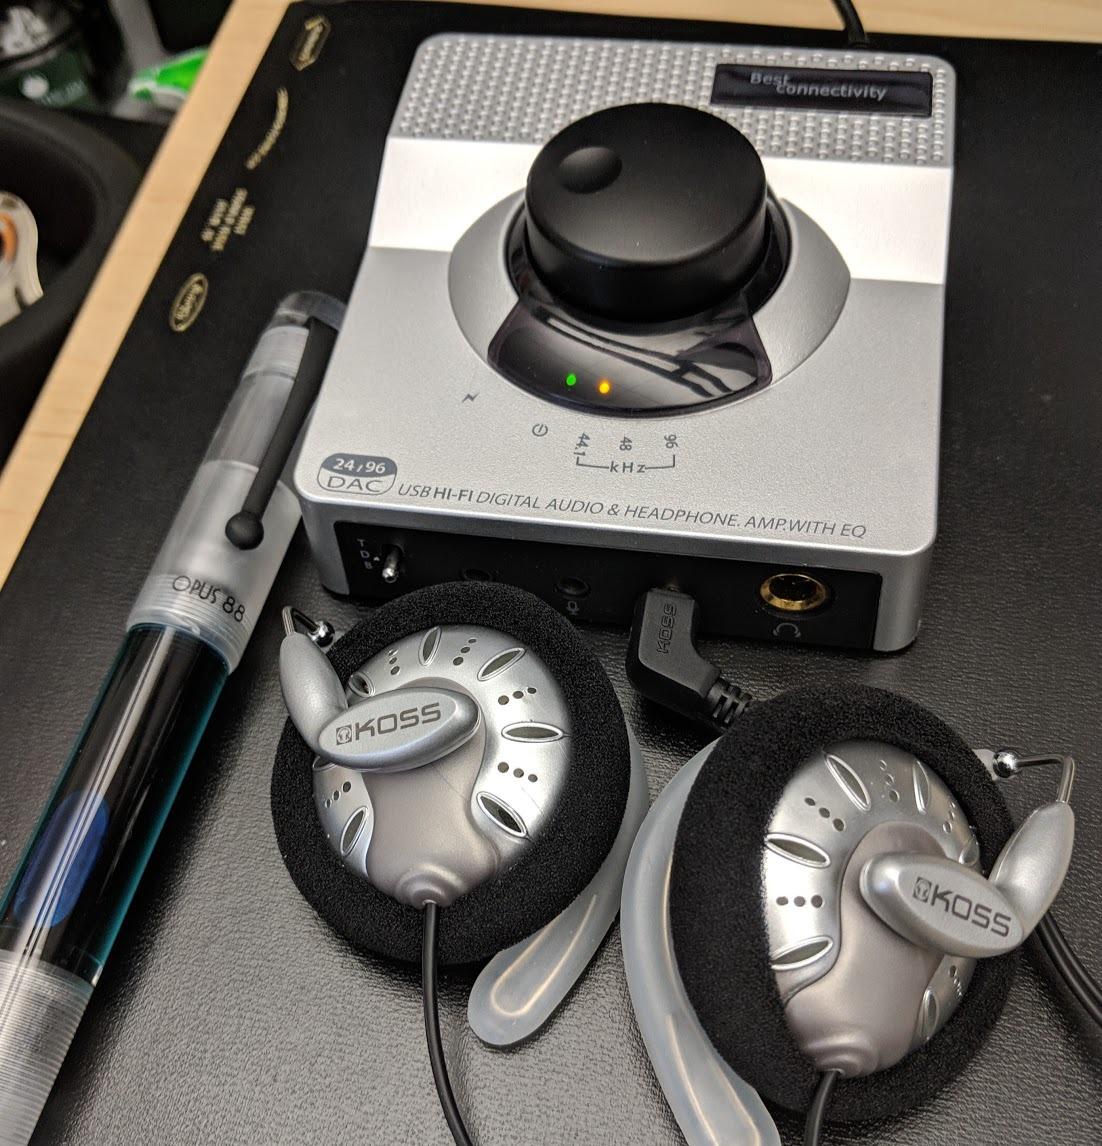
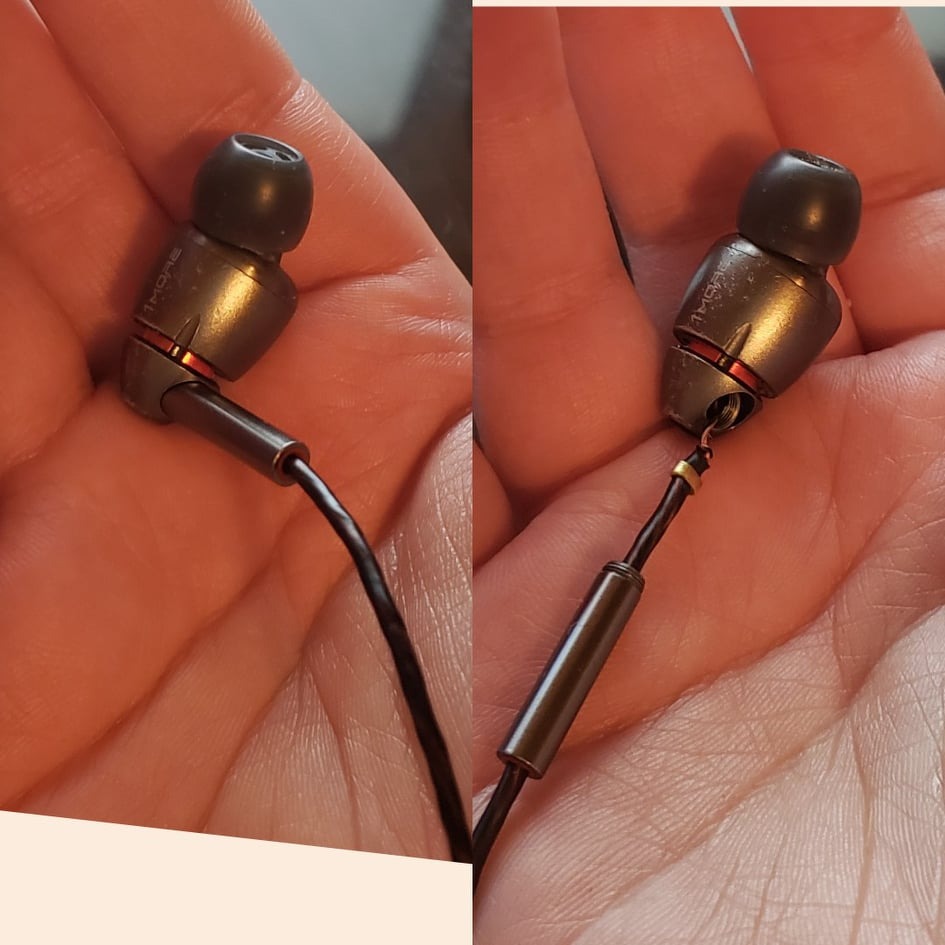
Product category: headphones
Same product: no